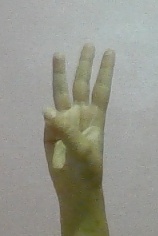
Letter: thaa